Rabastens

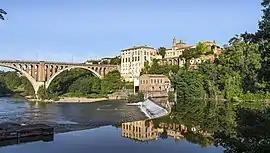
Rabastens on the River Tarn

Rabastens is a commune in the Tarn department in southern France. The historian Gustave de Clausade (1815–1888) was born in Rabastens of which he became mayor in 1848.